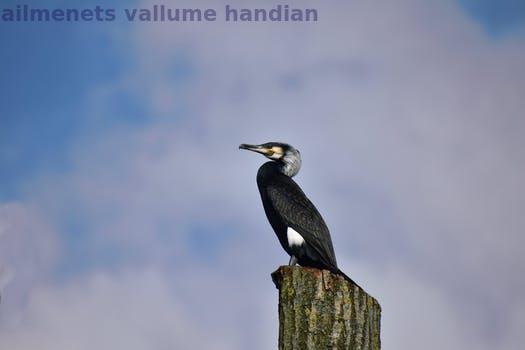
Label: Watermark